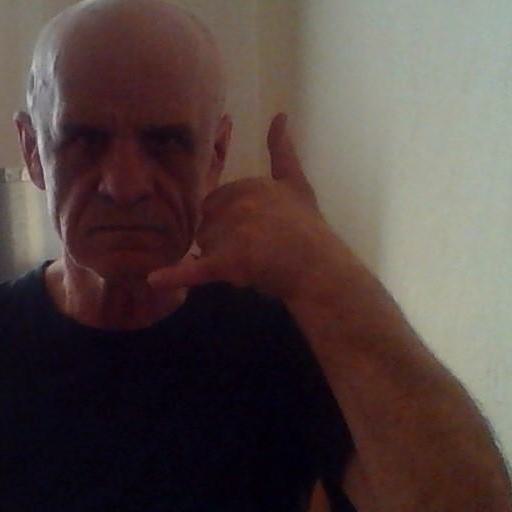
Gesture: call